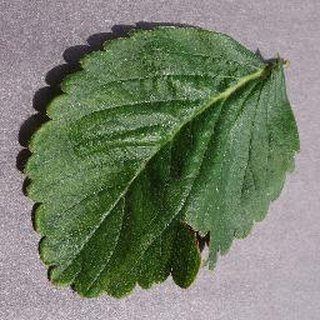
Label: healthy_strawberry